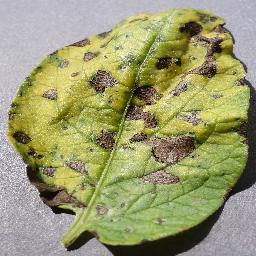
Etiqueta: Tizon_Temprano